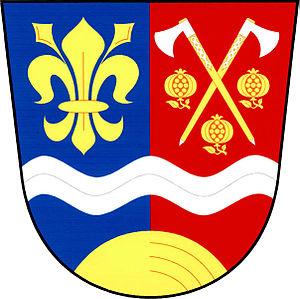
Pocinovice est une commune du district de Domažlice, dans la région de Plzeň, en République tchèque. Sa population s'élevait à 568 habitants en 2017.